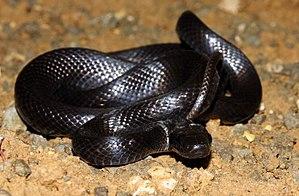
Zamenis persicus est une espèce de serpents de la famille des Colubridae.